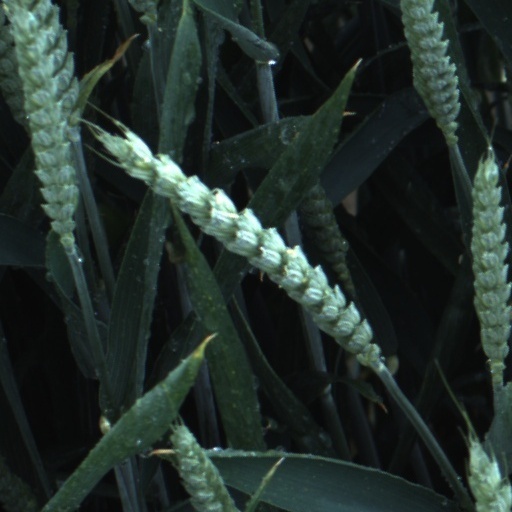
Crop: wheat